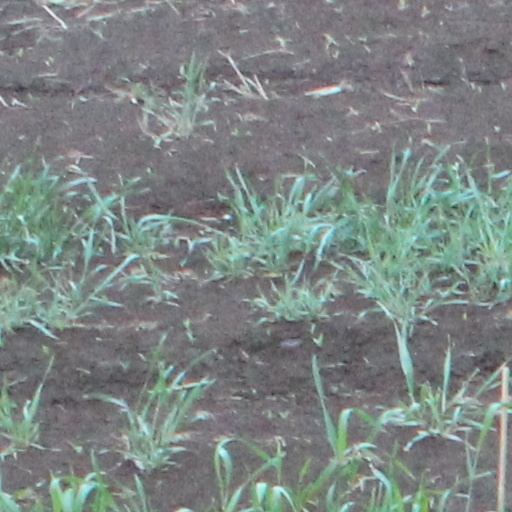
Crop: wheat